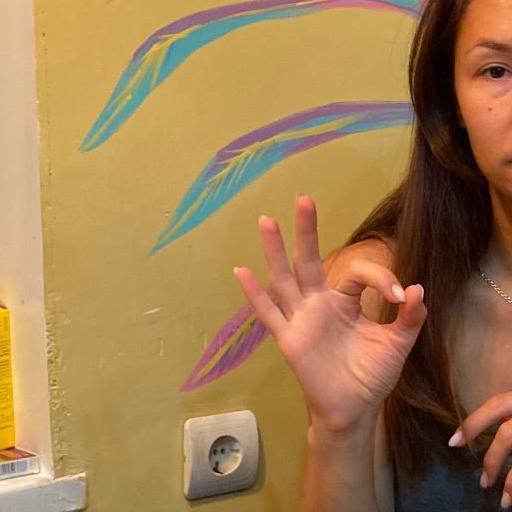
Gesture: ok